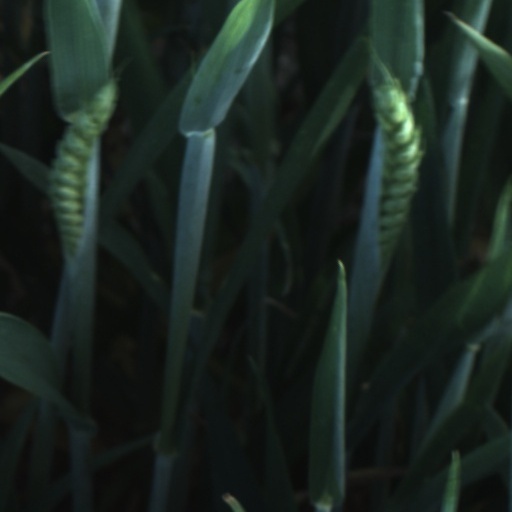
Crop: wheat